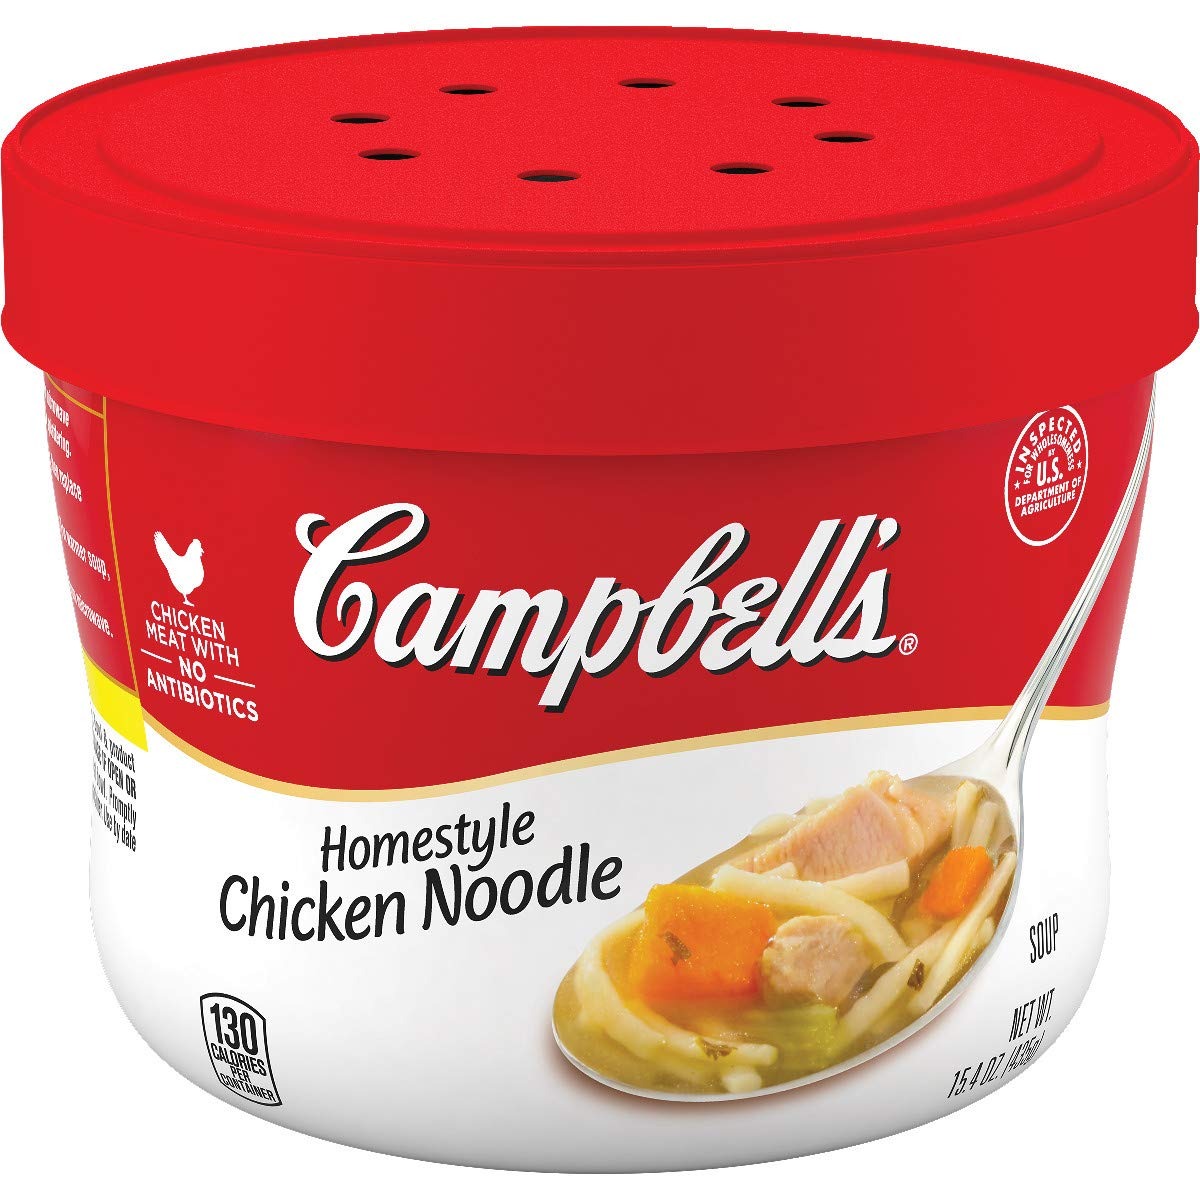
Item Name: Campbell's Homestyle Chicken Noodle Soup Microwavable Bowl, 15.4 oz.
Bullet Point 1: Easy-to-open, microwave-safe bowls that are perfect for work, school or wherever you go
Bullet Point 2: Made with premium chicken with no antibiotics, fresh vegetables and egg noodles
Bullet Point 3: Classic home-style soup you can conveniently savor on the go
Bullet Point 4: Ready in Minutes
Bullet Point 5: Made for Real, Real Life.
Value: 15.4
Unit: Ounce

Price: 2.99